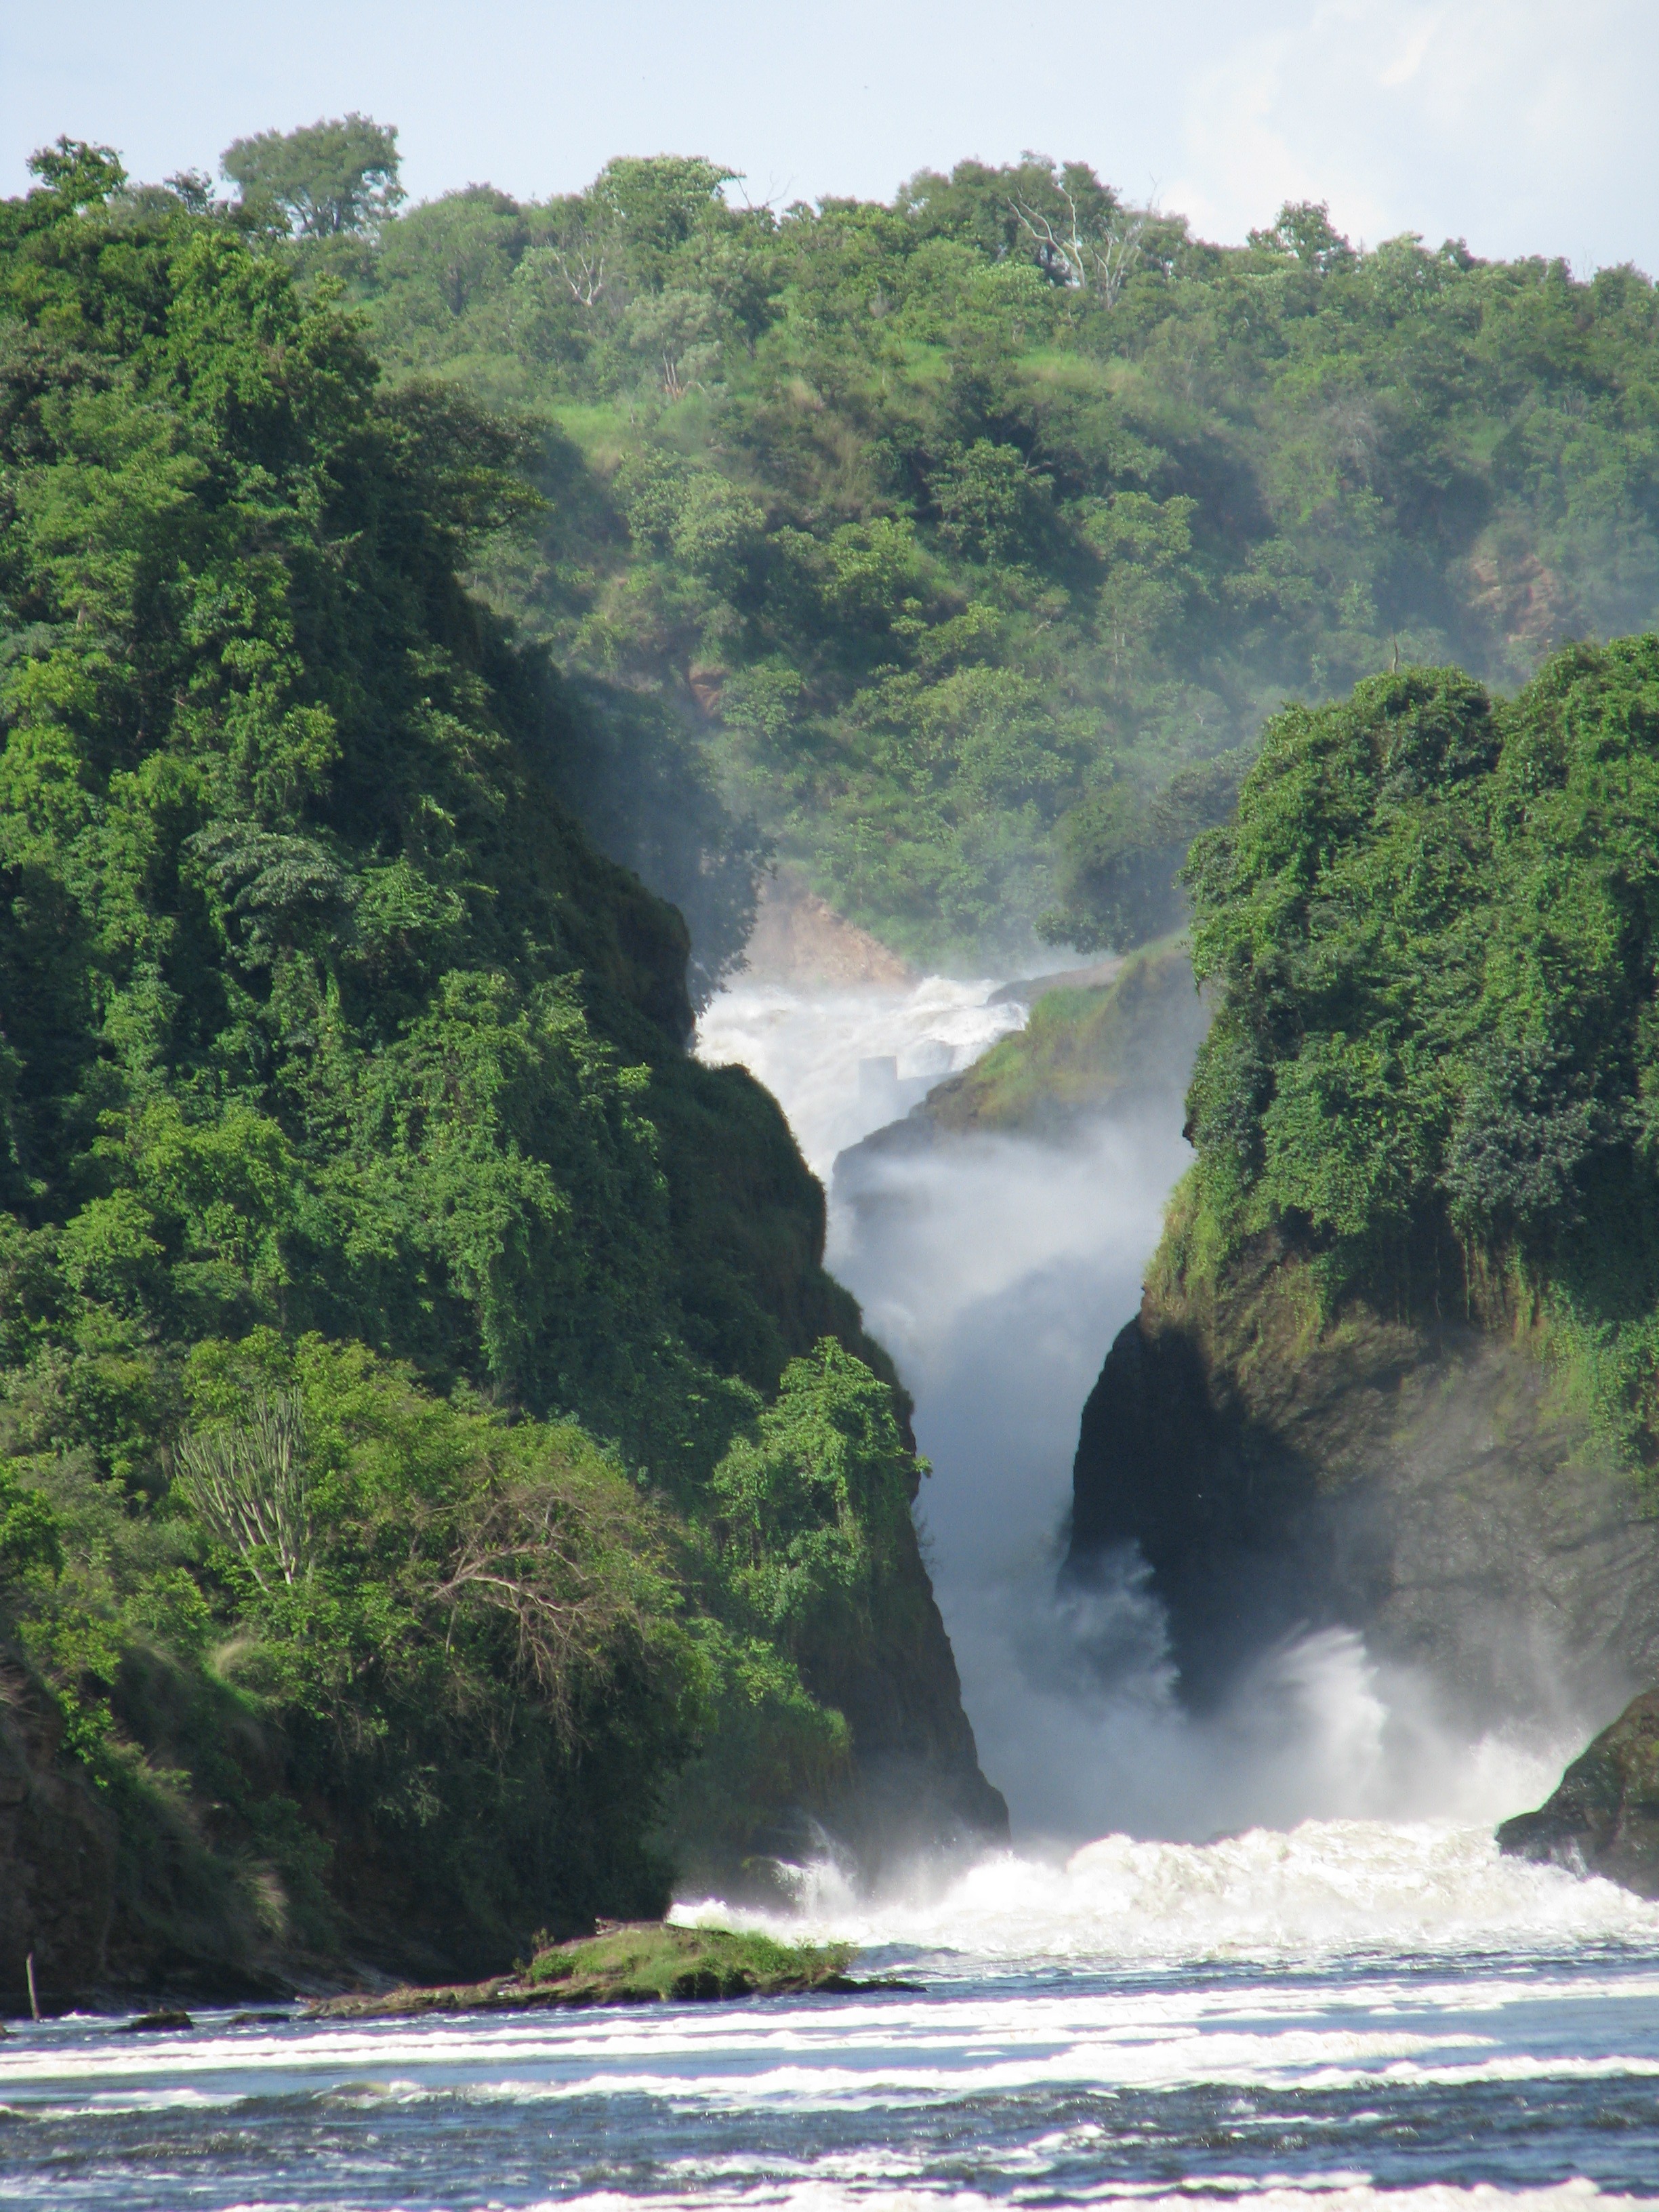
landscape, sea, coast, water, nature, forest, waterfall, wilderness, river, motion, cliff, environment, foliage, stream, flow, cascade, jungle, flowing, splash, scenic, tropical, africa, scenery, fresh, rapid, tourism, terrain, splashing, body of water, trees, woods, power, whitewater, rainforest, wasserfall, safari, water feature, powerful, cascading, geological phenomenon